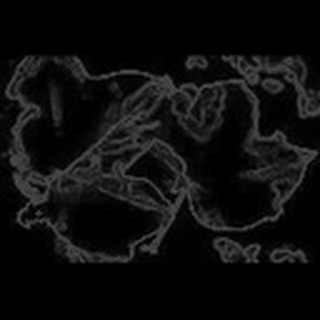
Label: cotton_target_spot